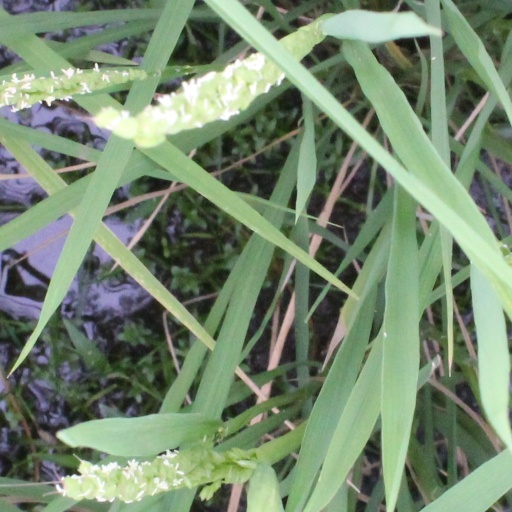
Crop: rice